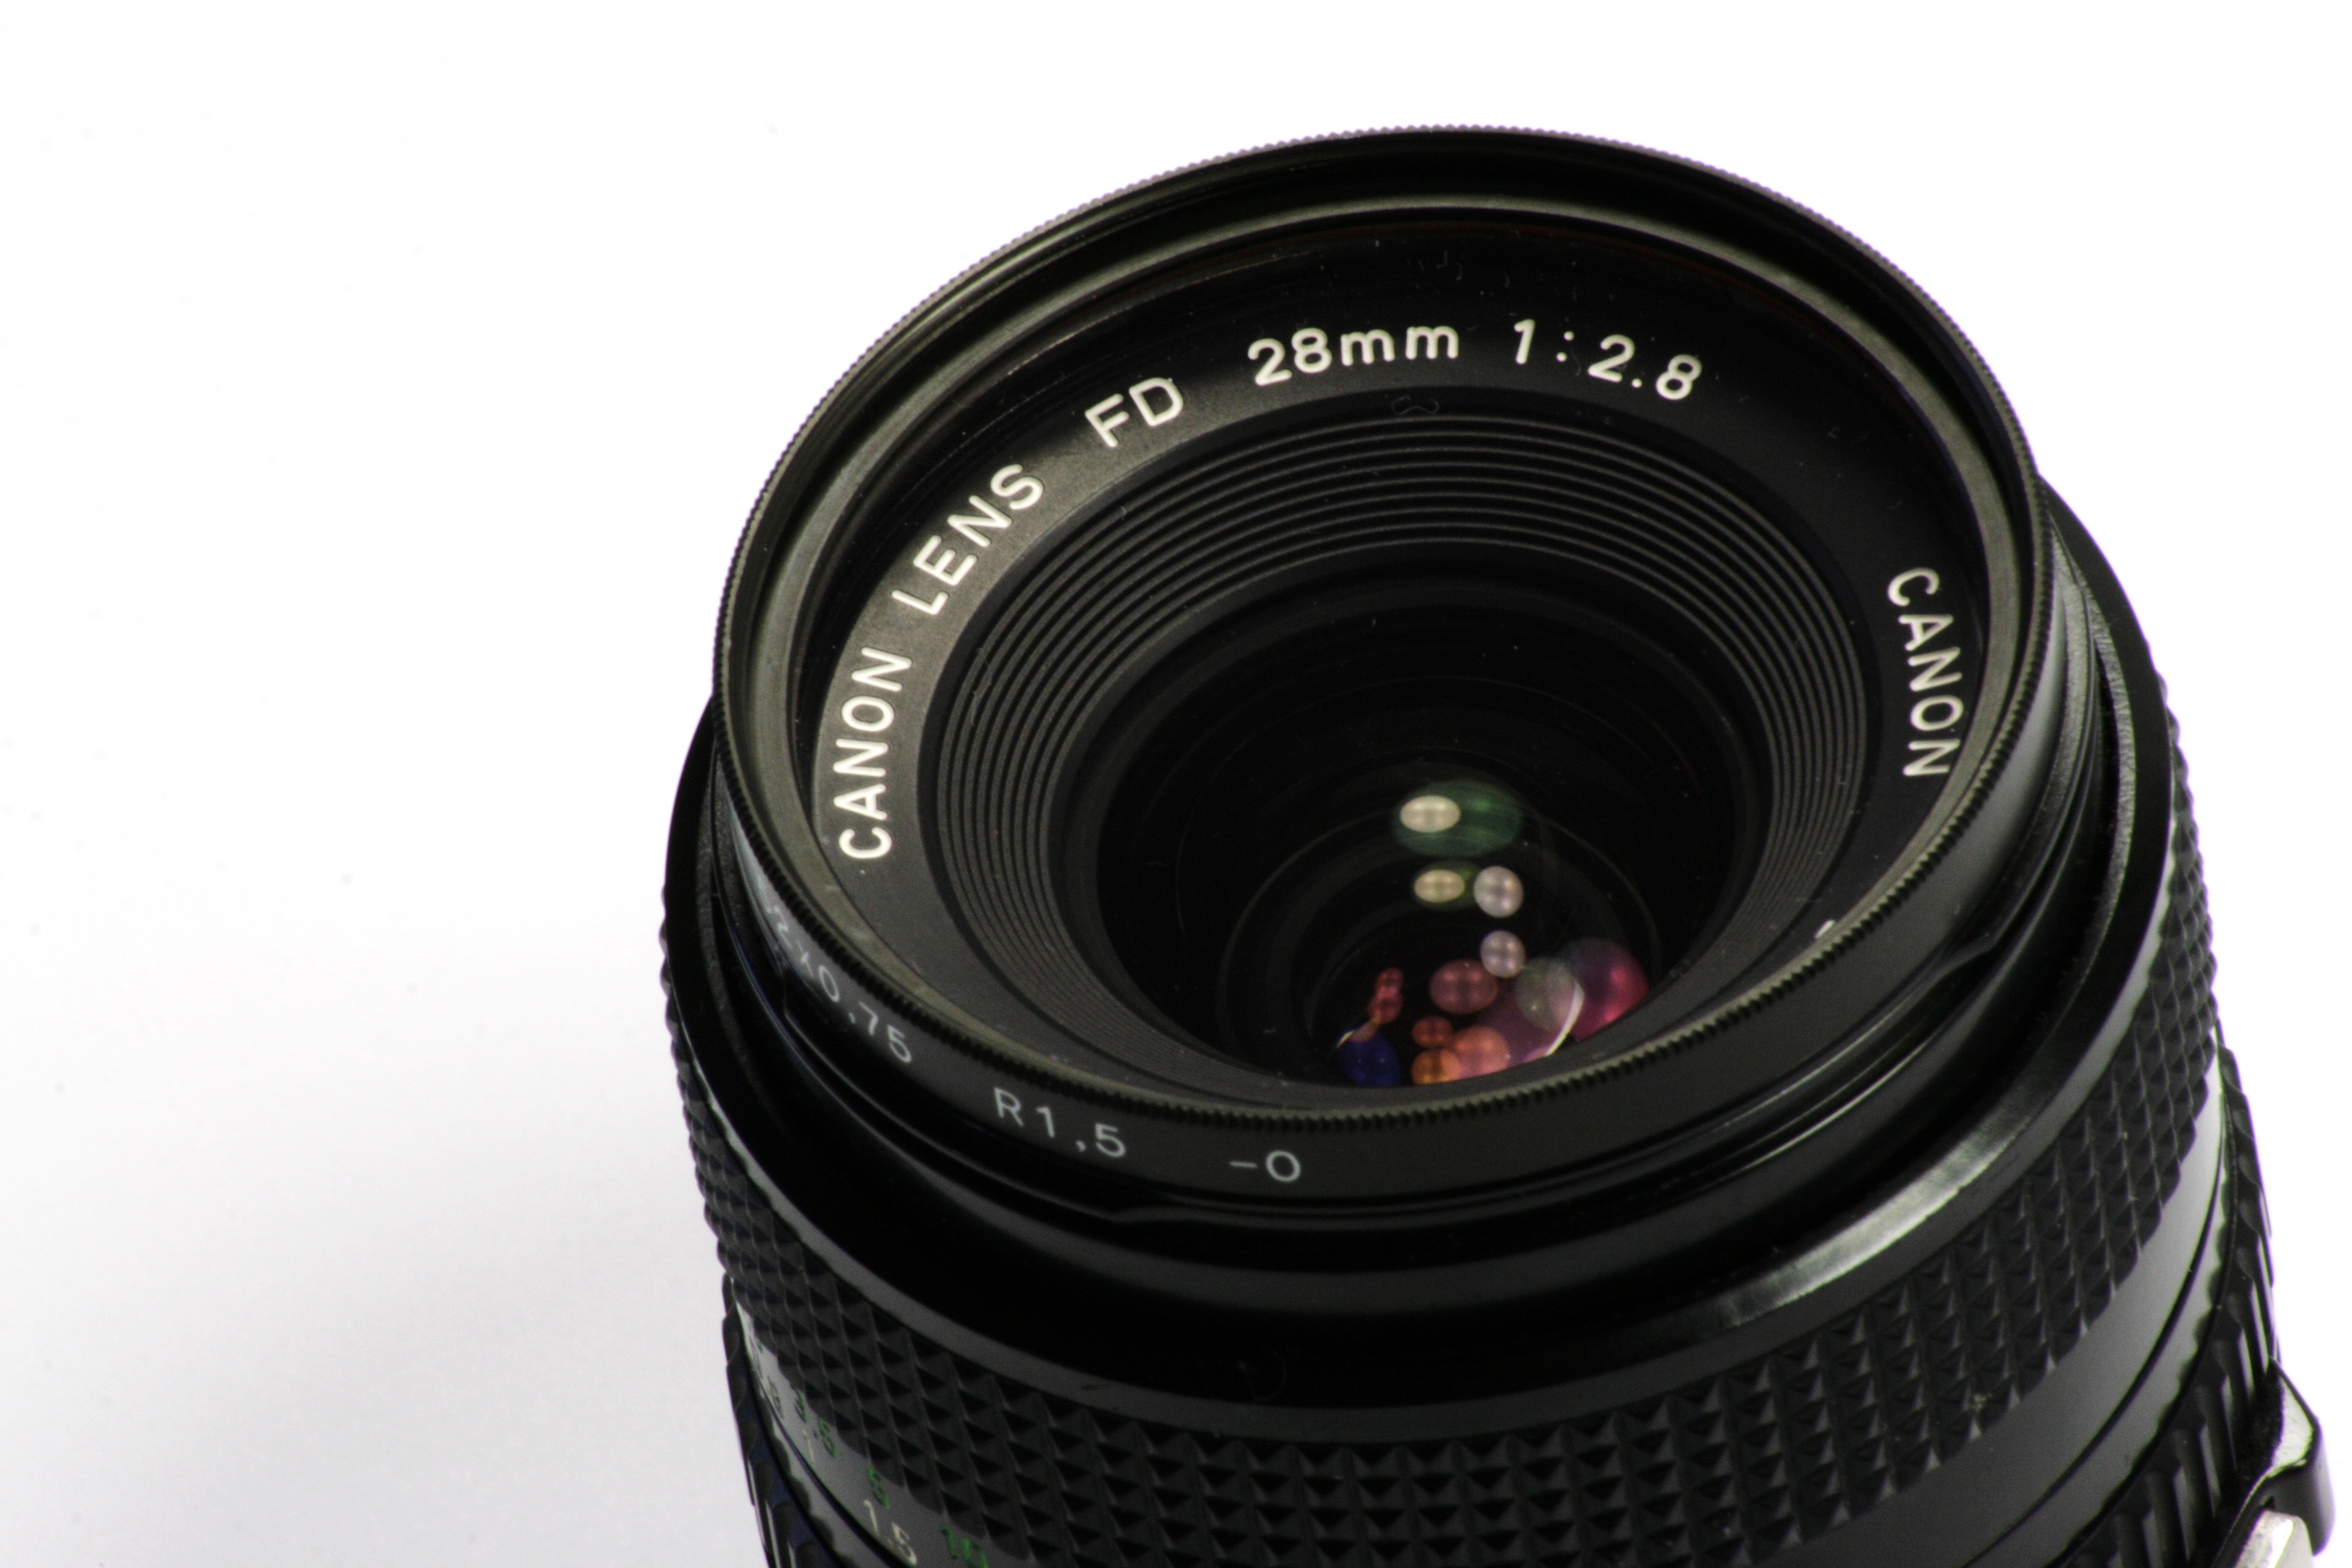
technology, camera, photography, photo, analog, dslr, lens, canon, digital camera, camera lens, single lens reflex camera, cameras optics, teleconverter